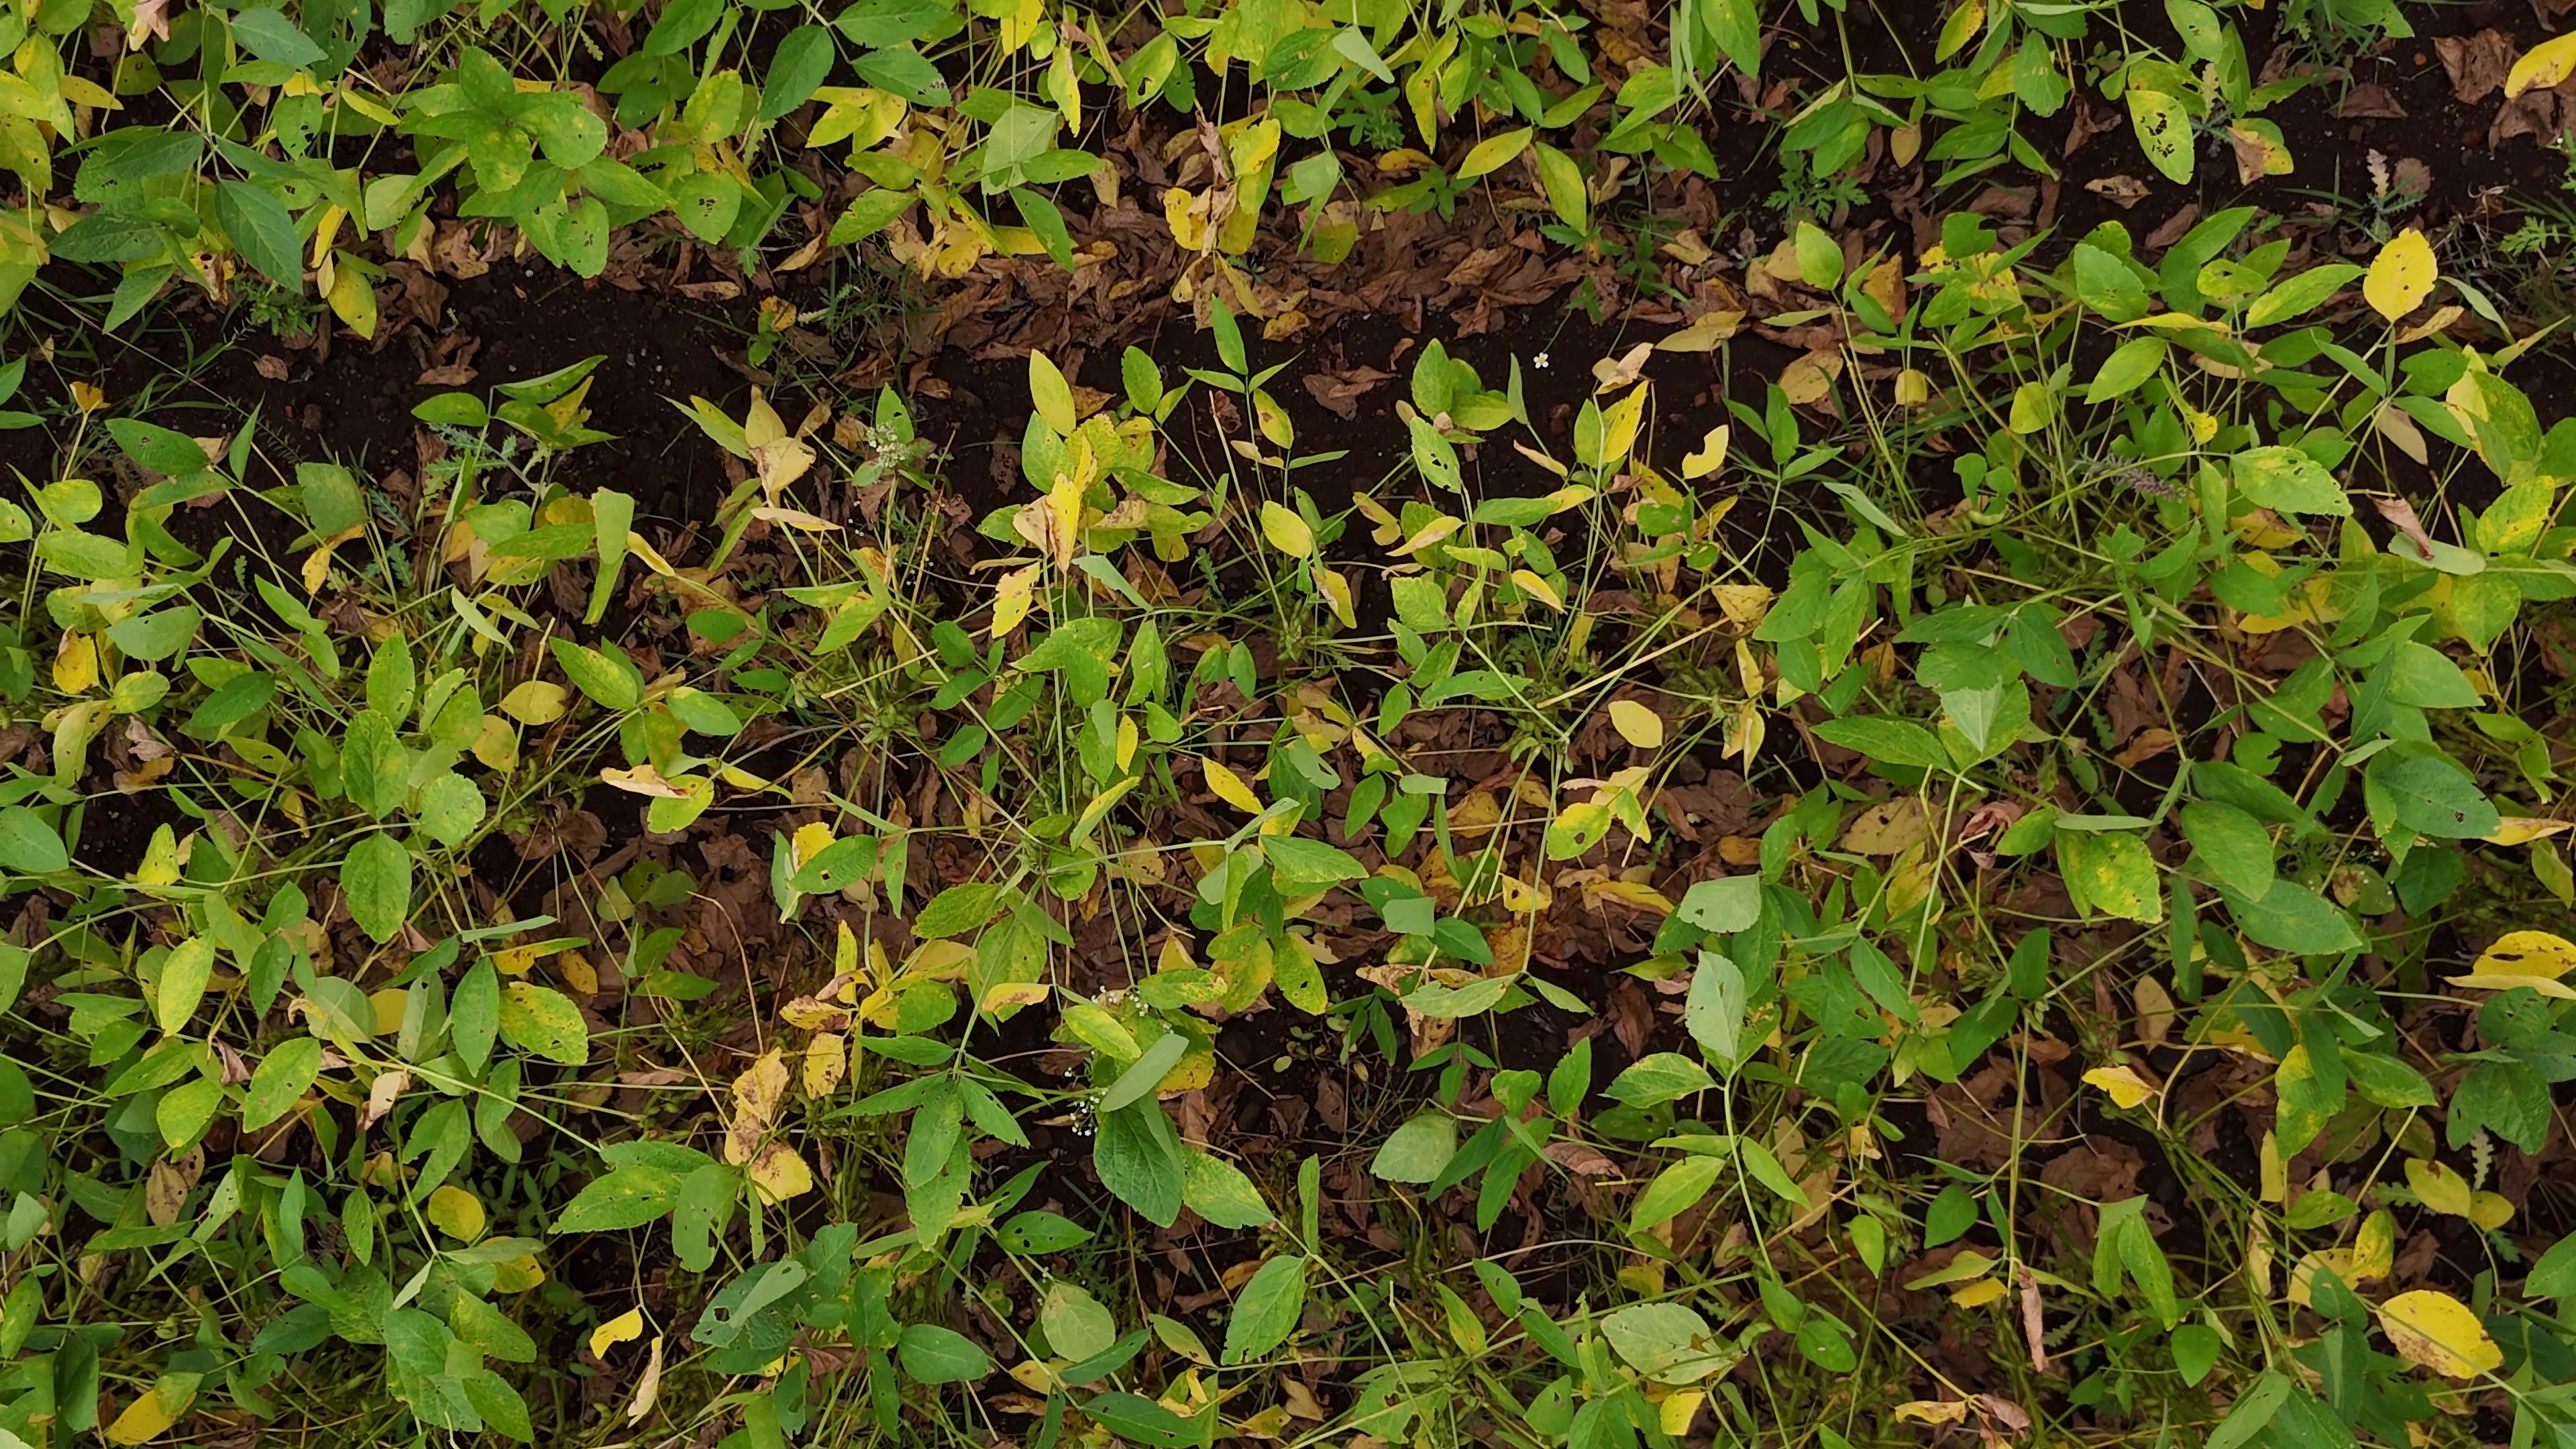
Label: Rust